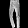
Label: Trouser